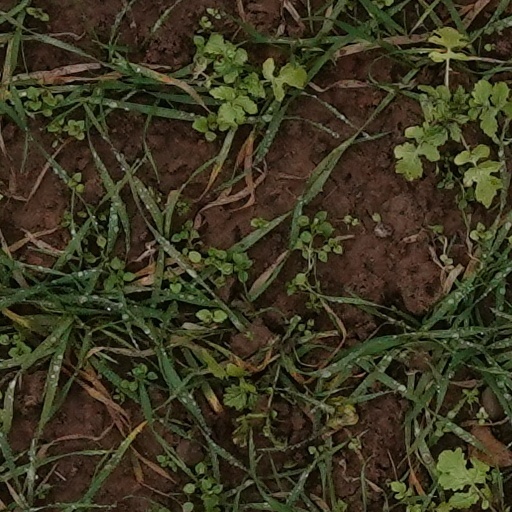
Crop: wheat